Naked Seven

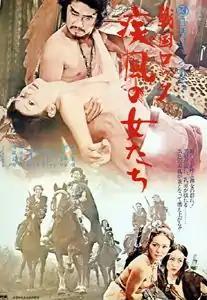
Theatrical poster for "Naked Seven" (1972)

"aka" Sengoku Rock: Female Warriors "and" Warring States Rock: Gale-Force Women is a 1972 Japanese film in Nikkatsu's "Roman porno" series, directed by Yasuharu Hasebe and starring Mari Tanaka.